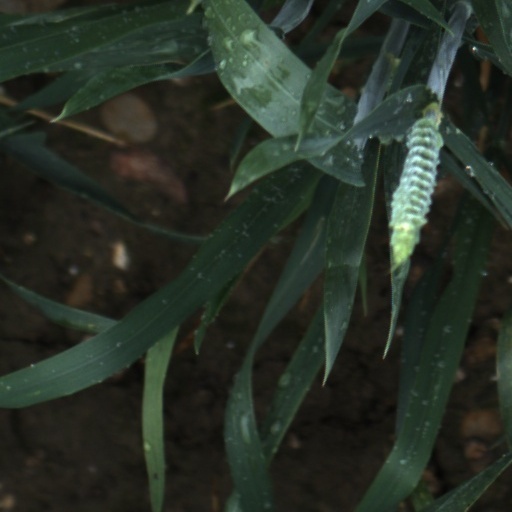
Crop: wheat